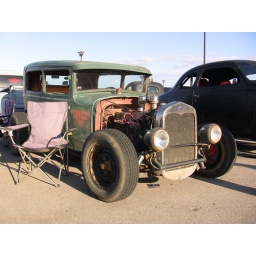
Rockabilly car show 2009. Cool ratrods, hotrods, motorcycles and hipsters. Photos by Rever Clothing.